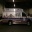
Label: ambulance